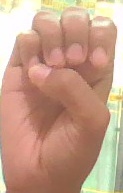
ASL sign: E